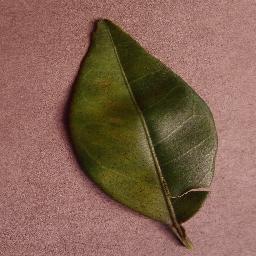
Label: Orange___Haunglongbing_(Citrus_greening)